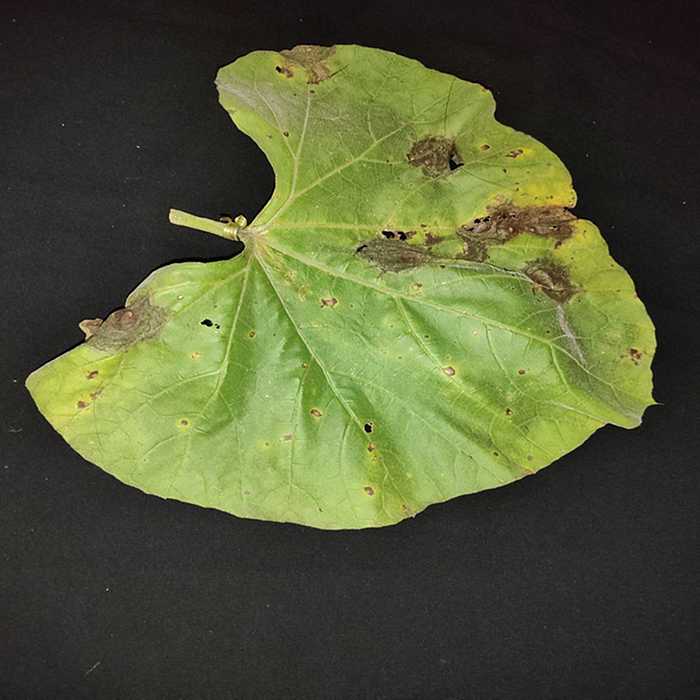
Plant: Bottle gourd
Label: Downey mildew